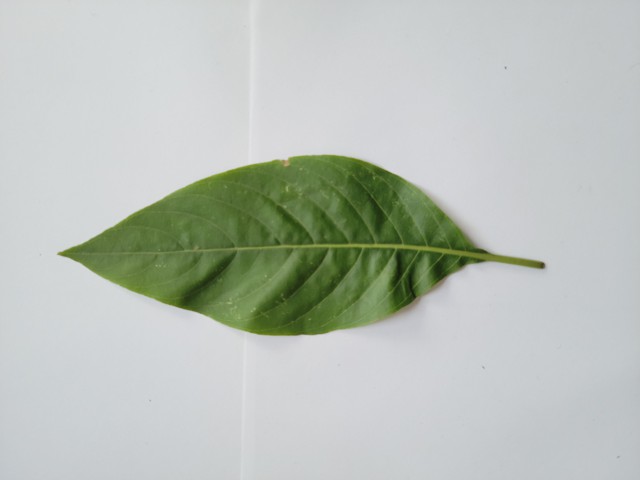
Plant: basok